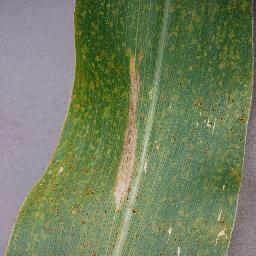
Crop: corn
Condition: (maize)_northern_blight